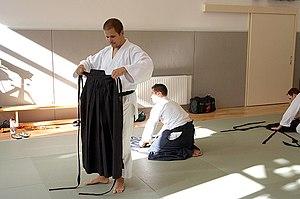
L'aïkido est un art martial japonais, fondé par Morihei Ueshiba ōsensei entre 1925 et 1969. L'aïkido a été officiellement reconnu par le gouvernement japonais en 1940 sous le nom d’aikibudō et sous le nom aikido en 1942 donné par la « Dai Nippon Butoku Kai », organisme gouvernemental visant à regrouper tous les arts martiaux japonais pendant la guerre. Il a été créé à partir de l'expérience que son fondateur avait de l'enseignement des koryu, essentiellement l'aikijutsu de l'école daitō ryū et le kenjutsu. L'aïkido est né de la rencontre entre ces techniques de combat et une réflexion métaphysique de Morihei Ueshiba sur le sens de la pratique martiale à l'ère moderne.